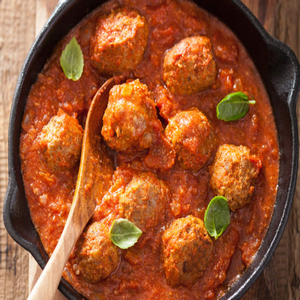
Dish: kofta